1st Glamorganshire Artillery Volunteers

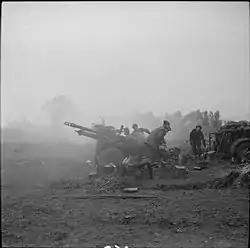
25-pounders in action during the advance on s'Hertogenbosch, 23 October 1944.

53rd (Welsh) Division was among the follow-up troops landing after D-Day (6 June). Between 15 and 17 June 81st Fd Rgt moved to Marshalling Camp 2 at Canning Town, close to London Docks. Embarkation commenced on 19 June, 342 Fd Bty at Royal Albert Dock, the rest of the regiment at East India Docks and Royal Victoria Dock. Their ships joined a convoy off Sheerness on 24 June and the regiment under the command of Lt-Col A.W. Tyler had landed in Normandy and was concentrated with other units of the division in the Subles district south of Bayeux on 27 June.